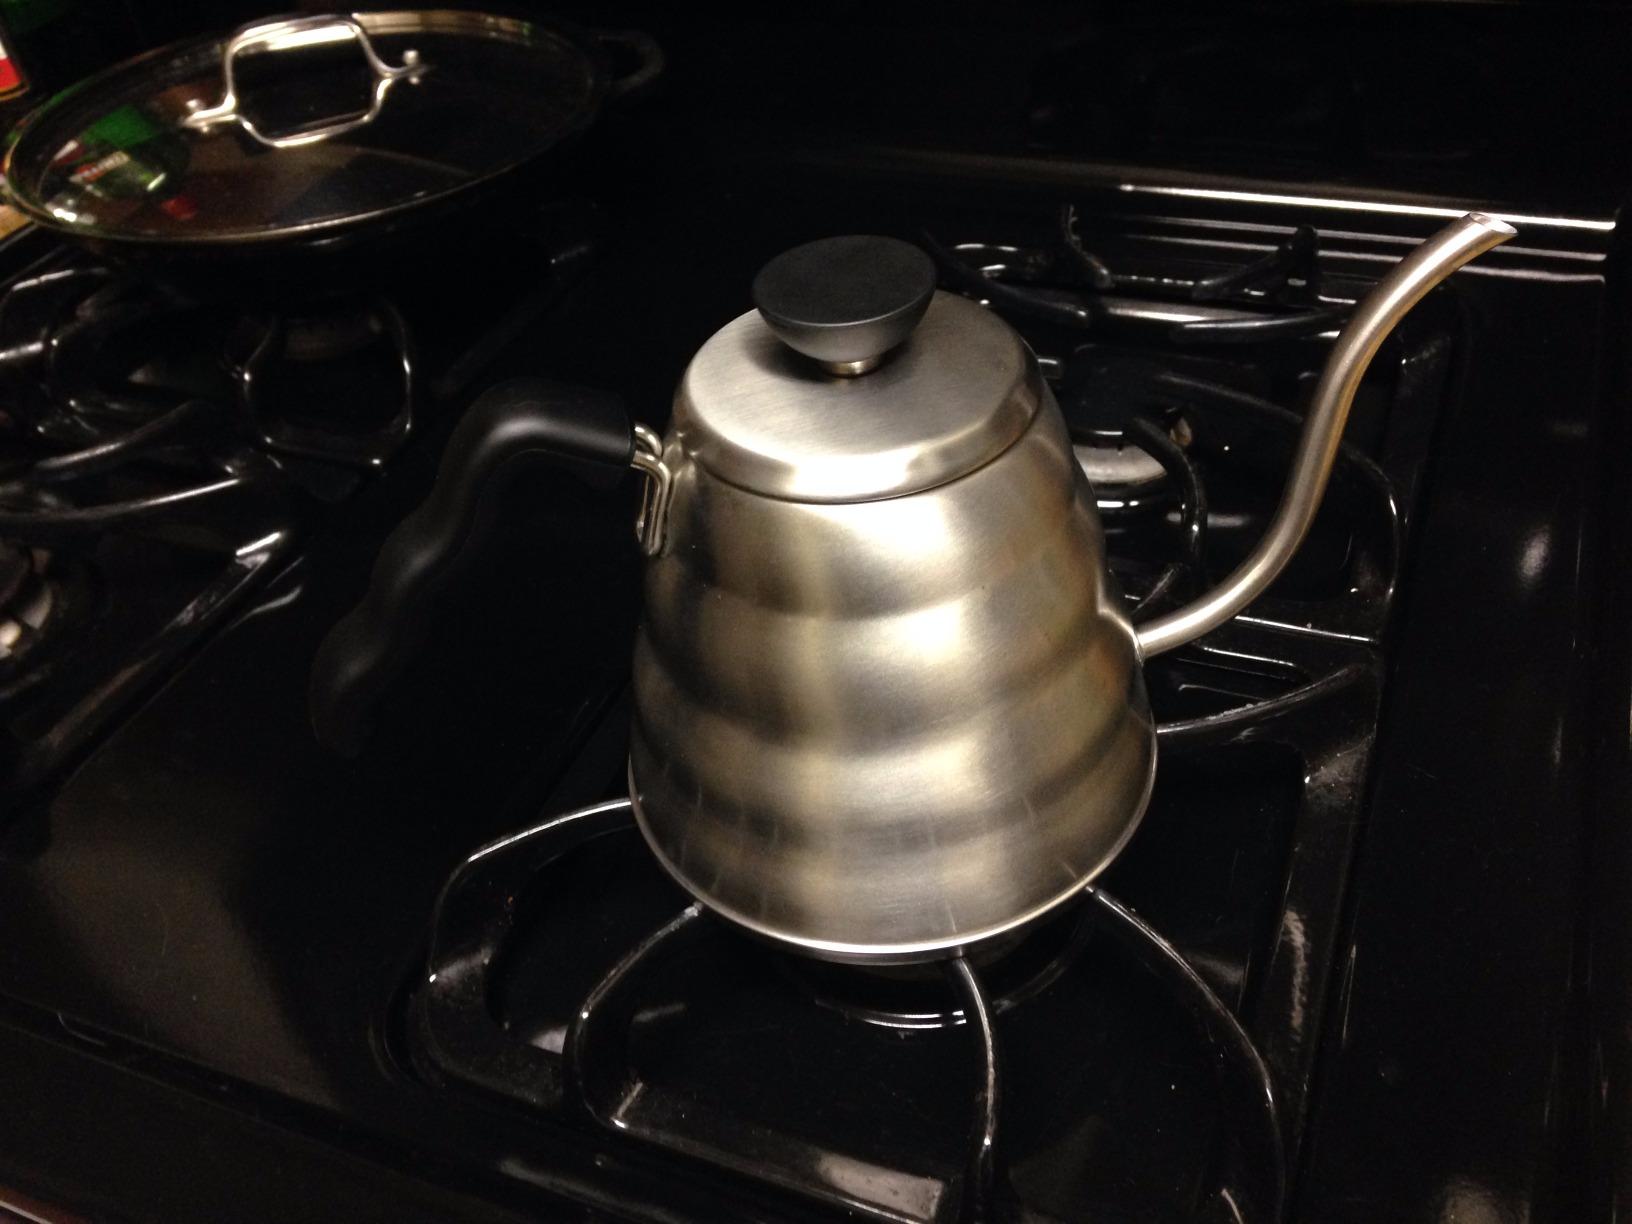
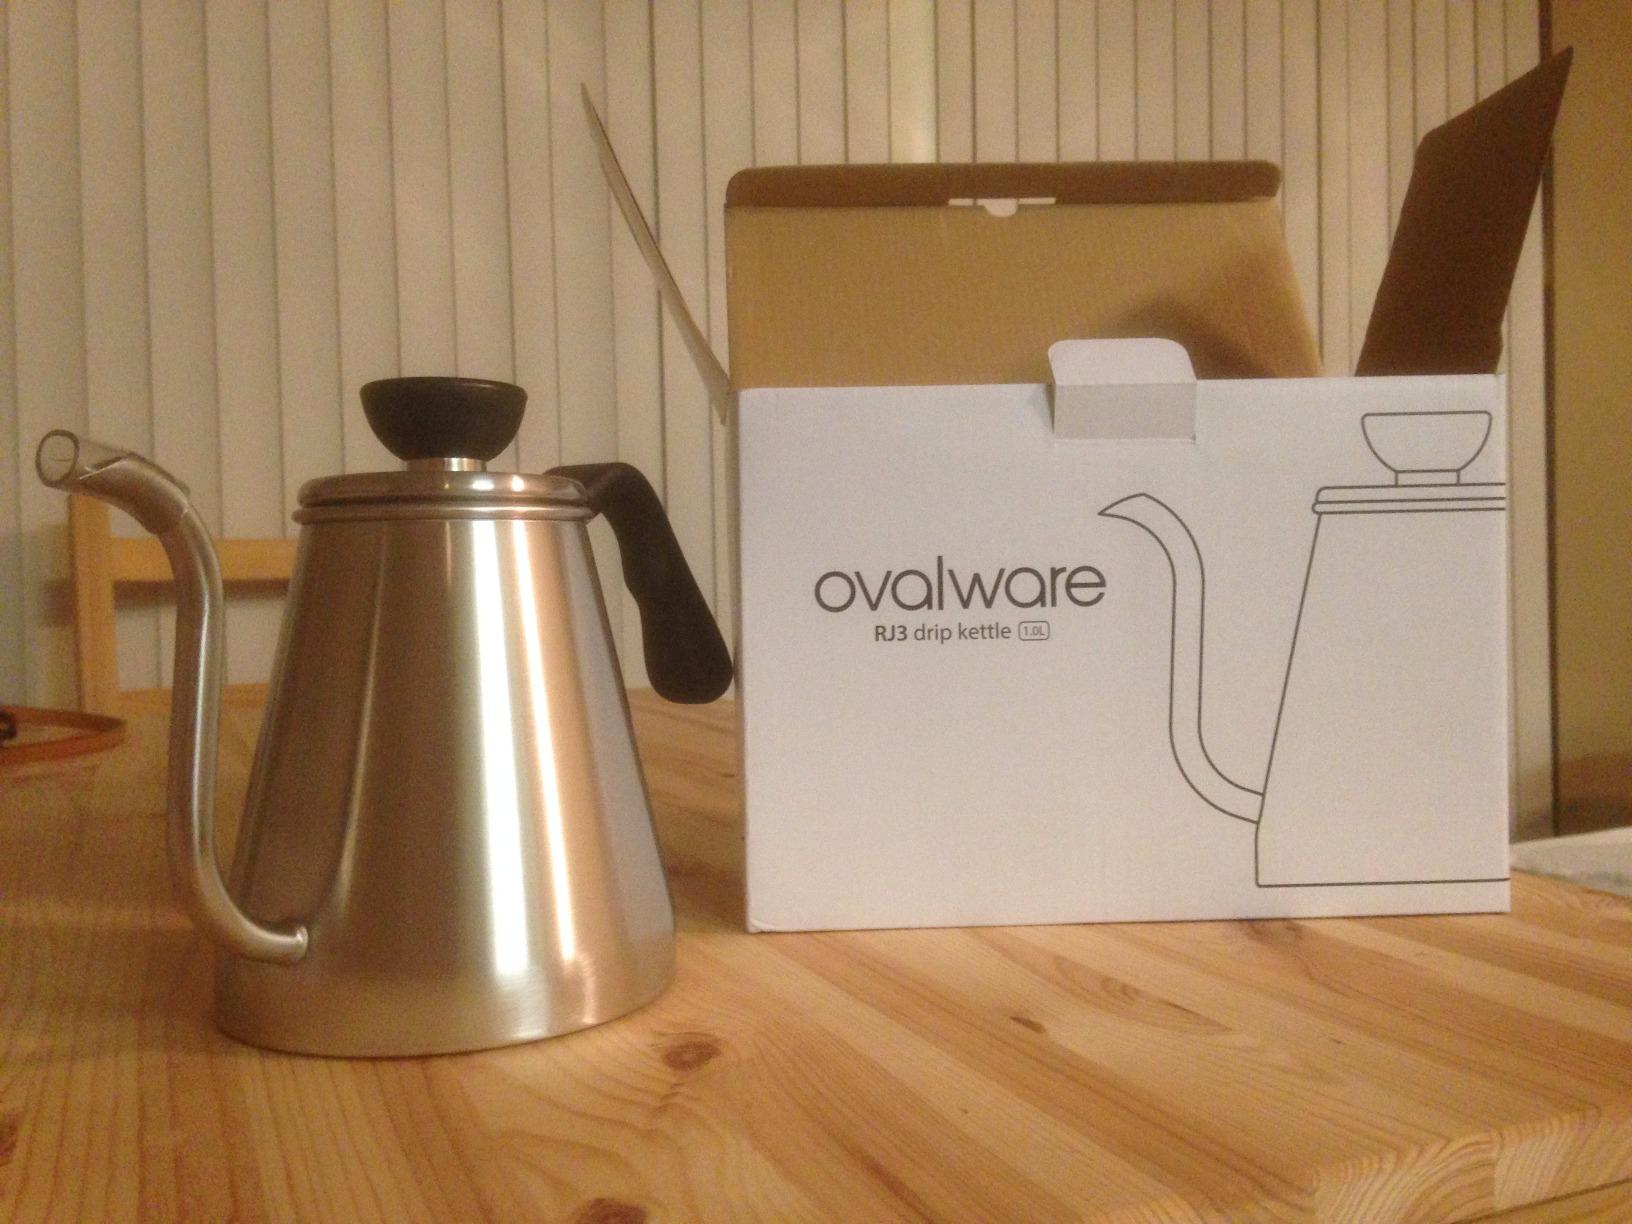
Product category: items_kettle
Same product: no